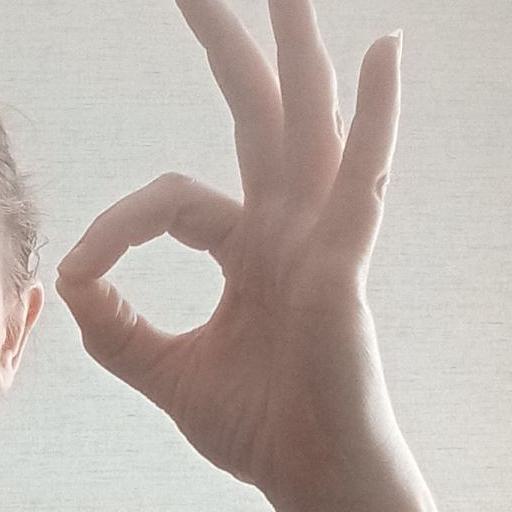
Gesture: ok